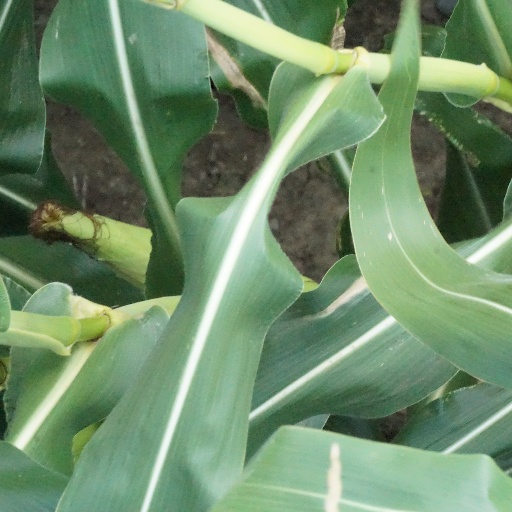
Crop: maize; corn